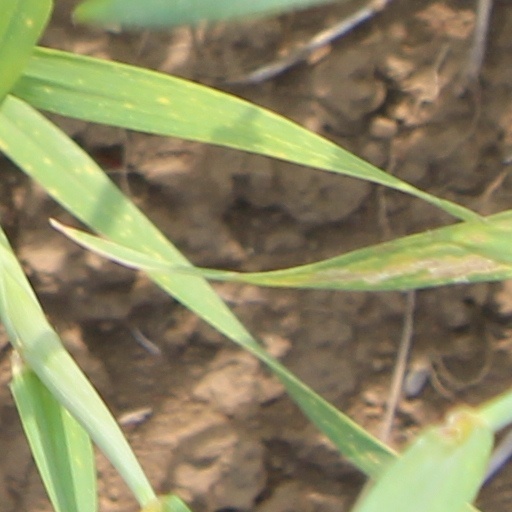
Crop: wheat